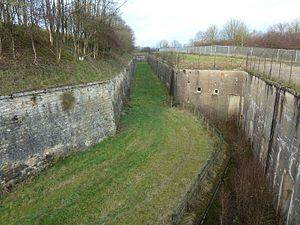
Fort ordener
Le fort de Vézelois, aussi appelé brièvement fort Ordener, a été construit entre 1883 et 1886. C'est un ouvrage faisant partie des fortifications de l'Est de la France du type Séré de Rivières. Il fait partie intégrante de la place forte de Belfort.